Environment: real
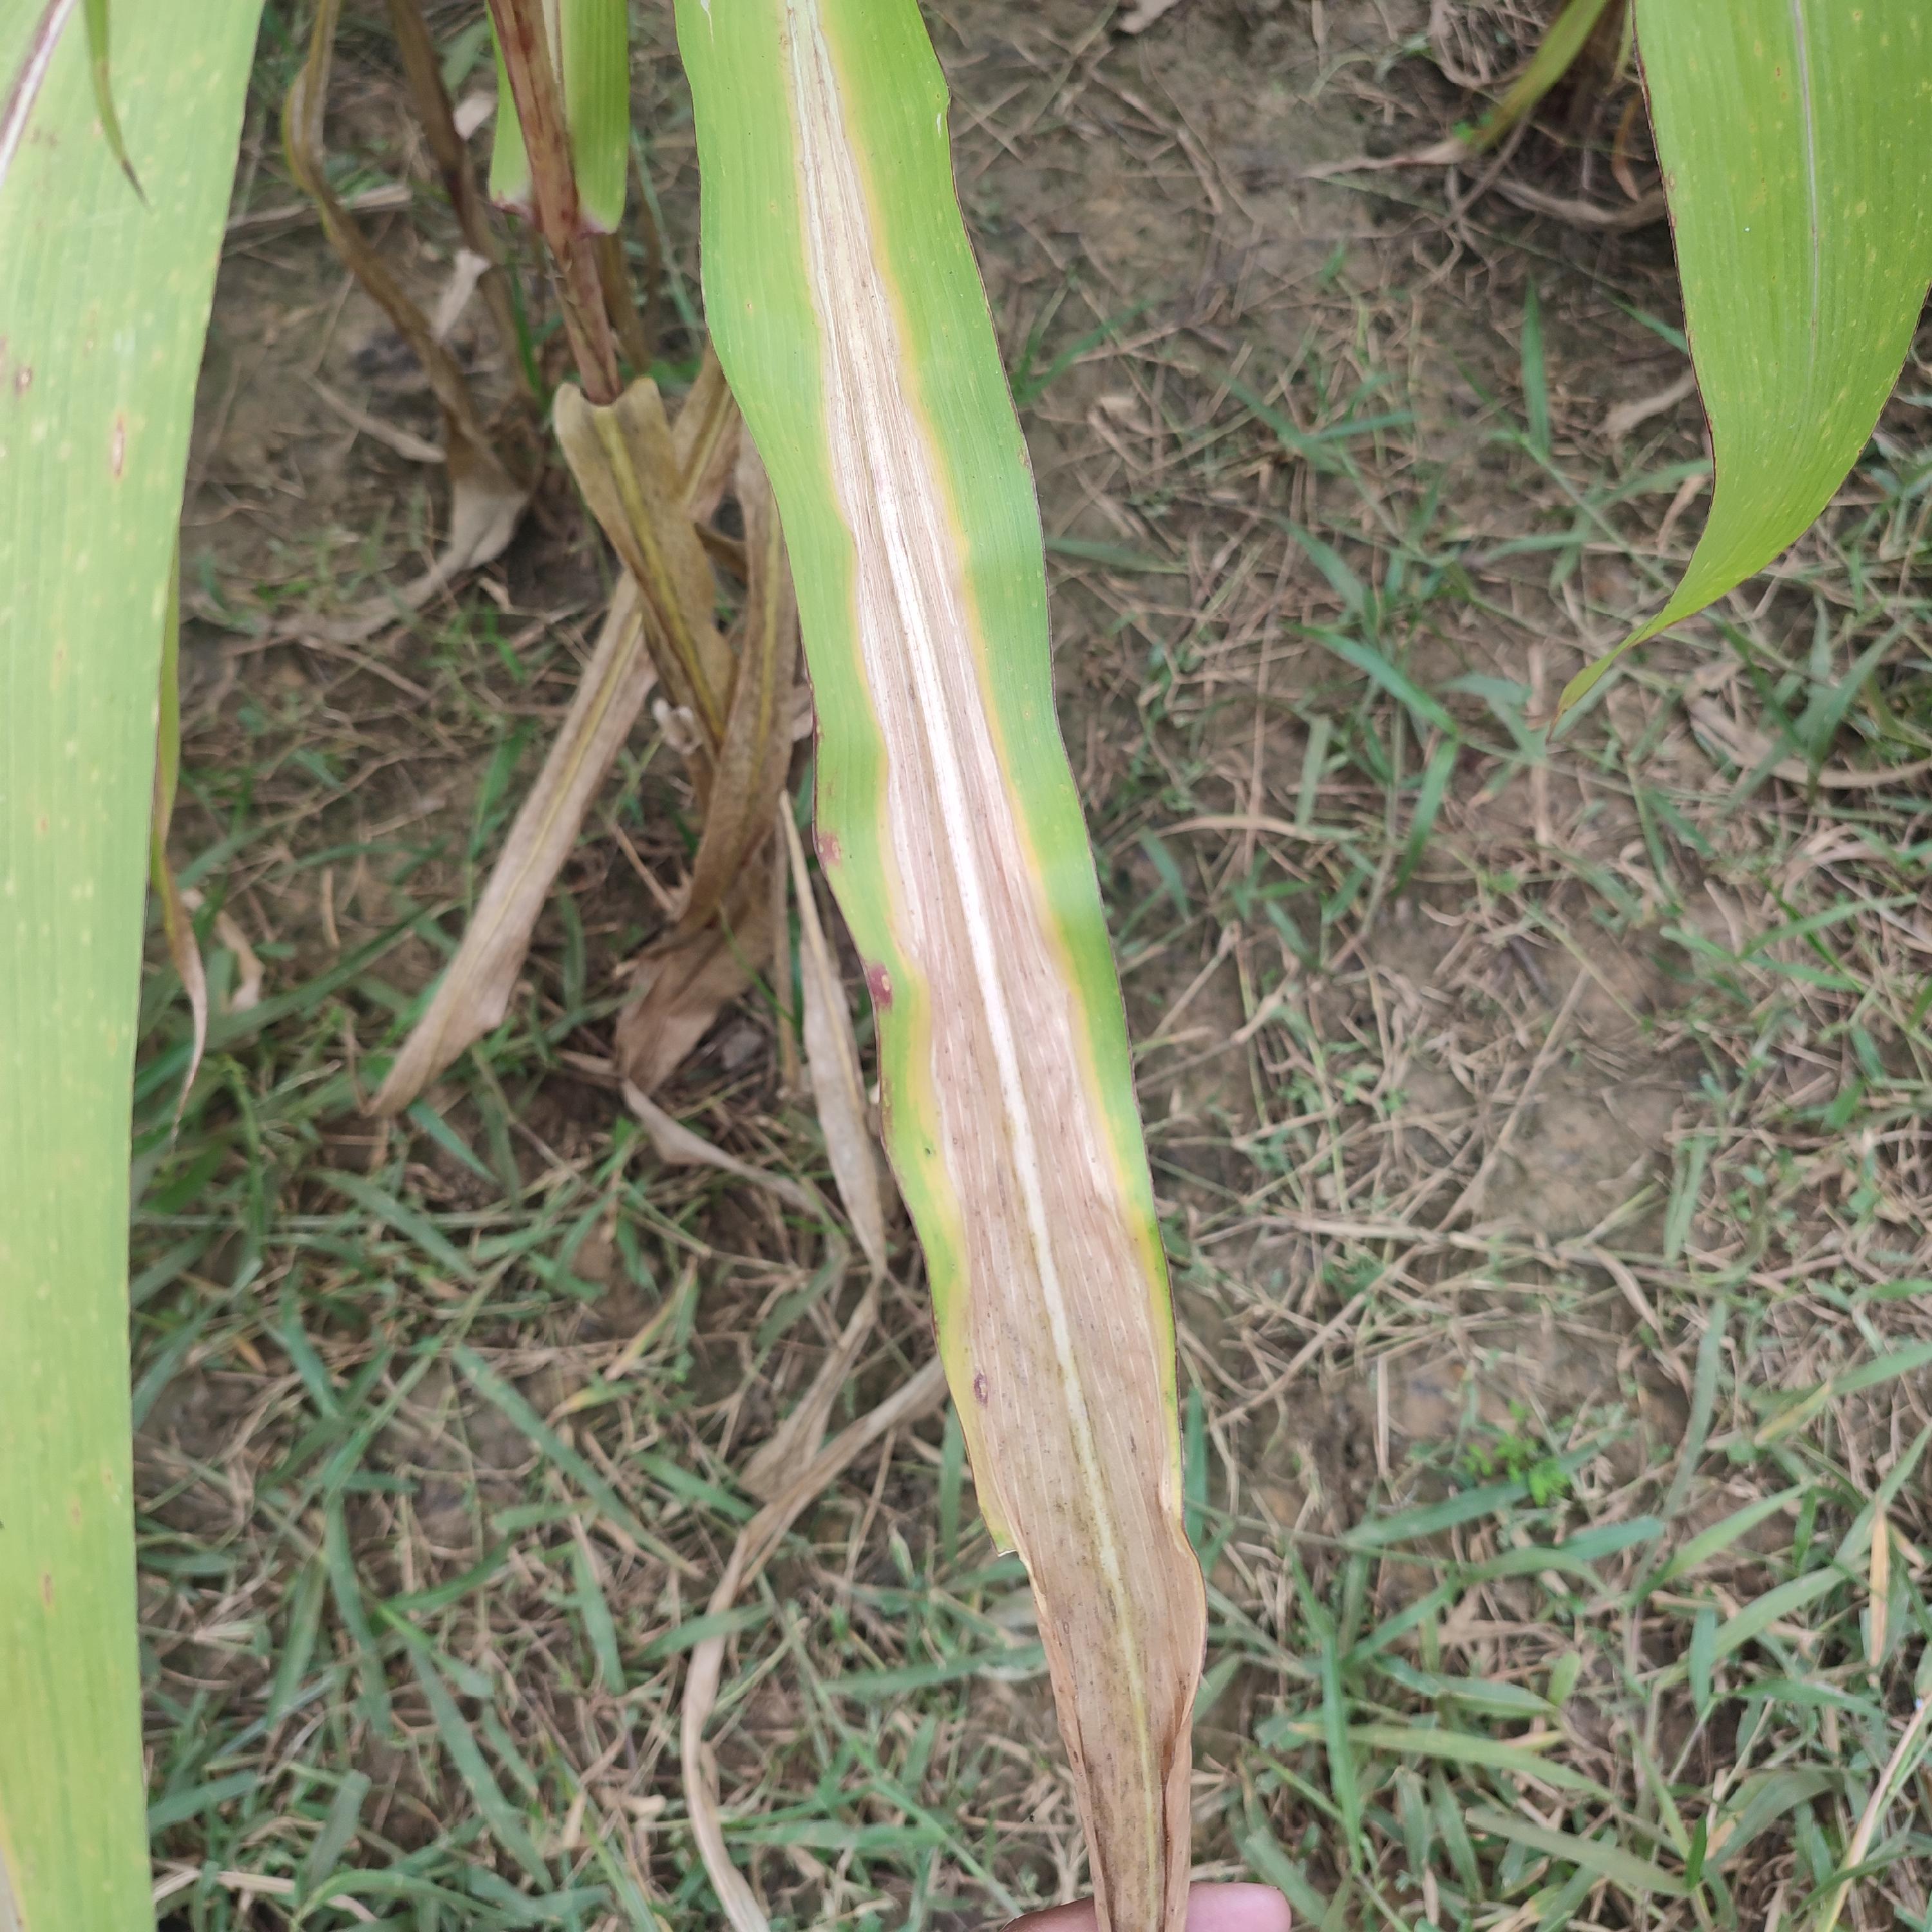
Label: nitrogen_deficiency